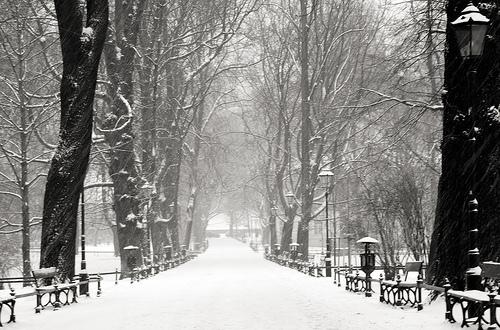
Weather: snow or frosty